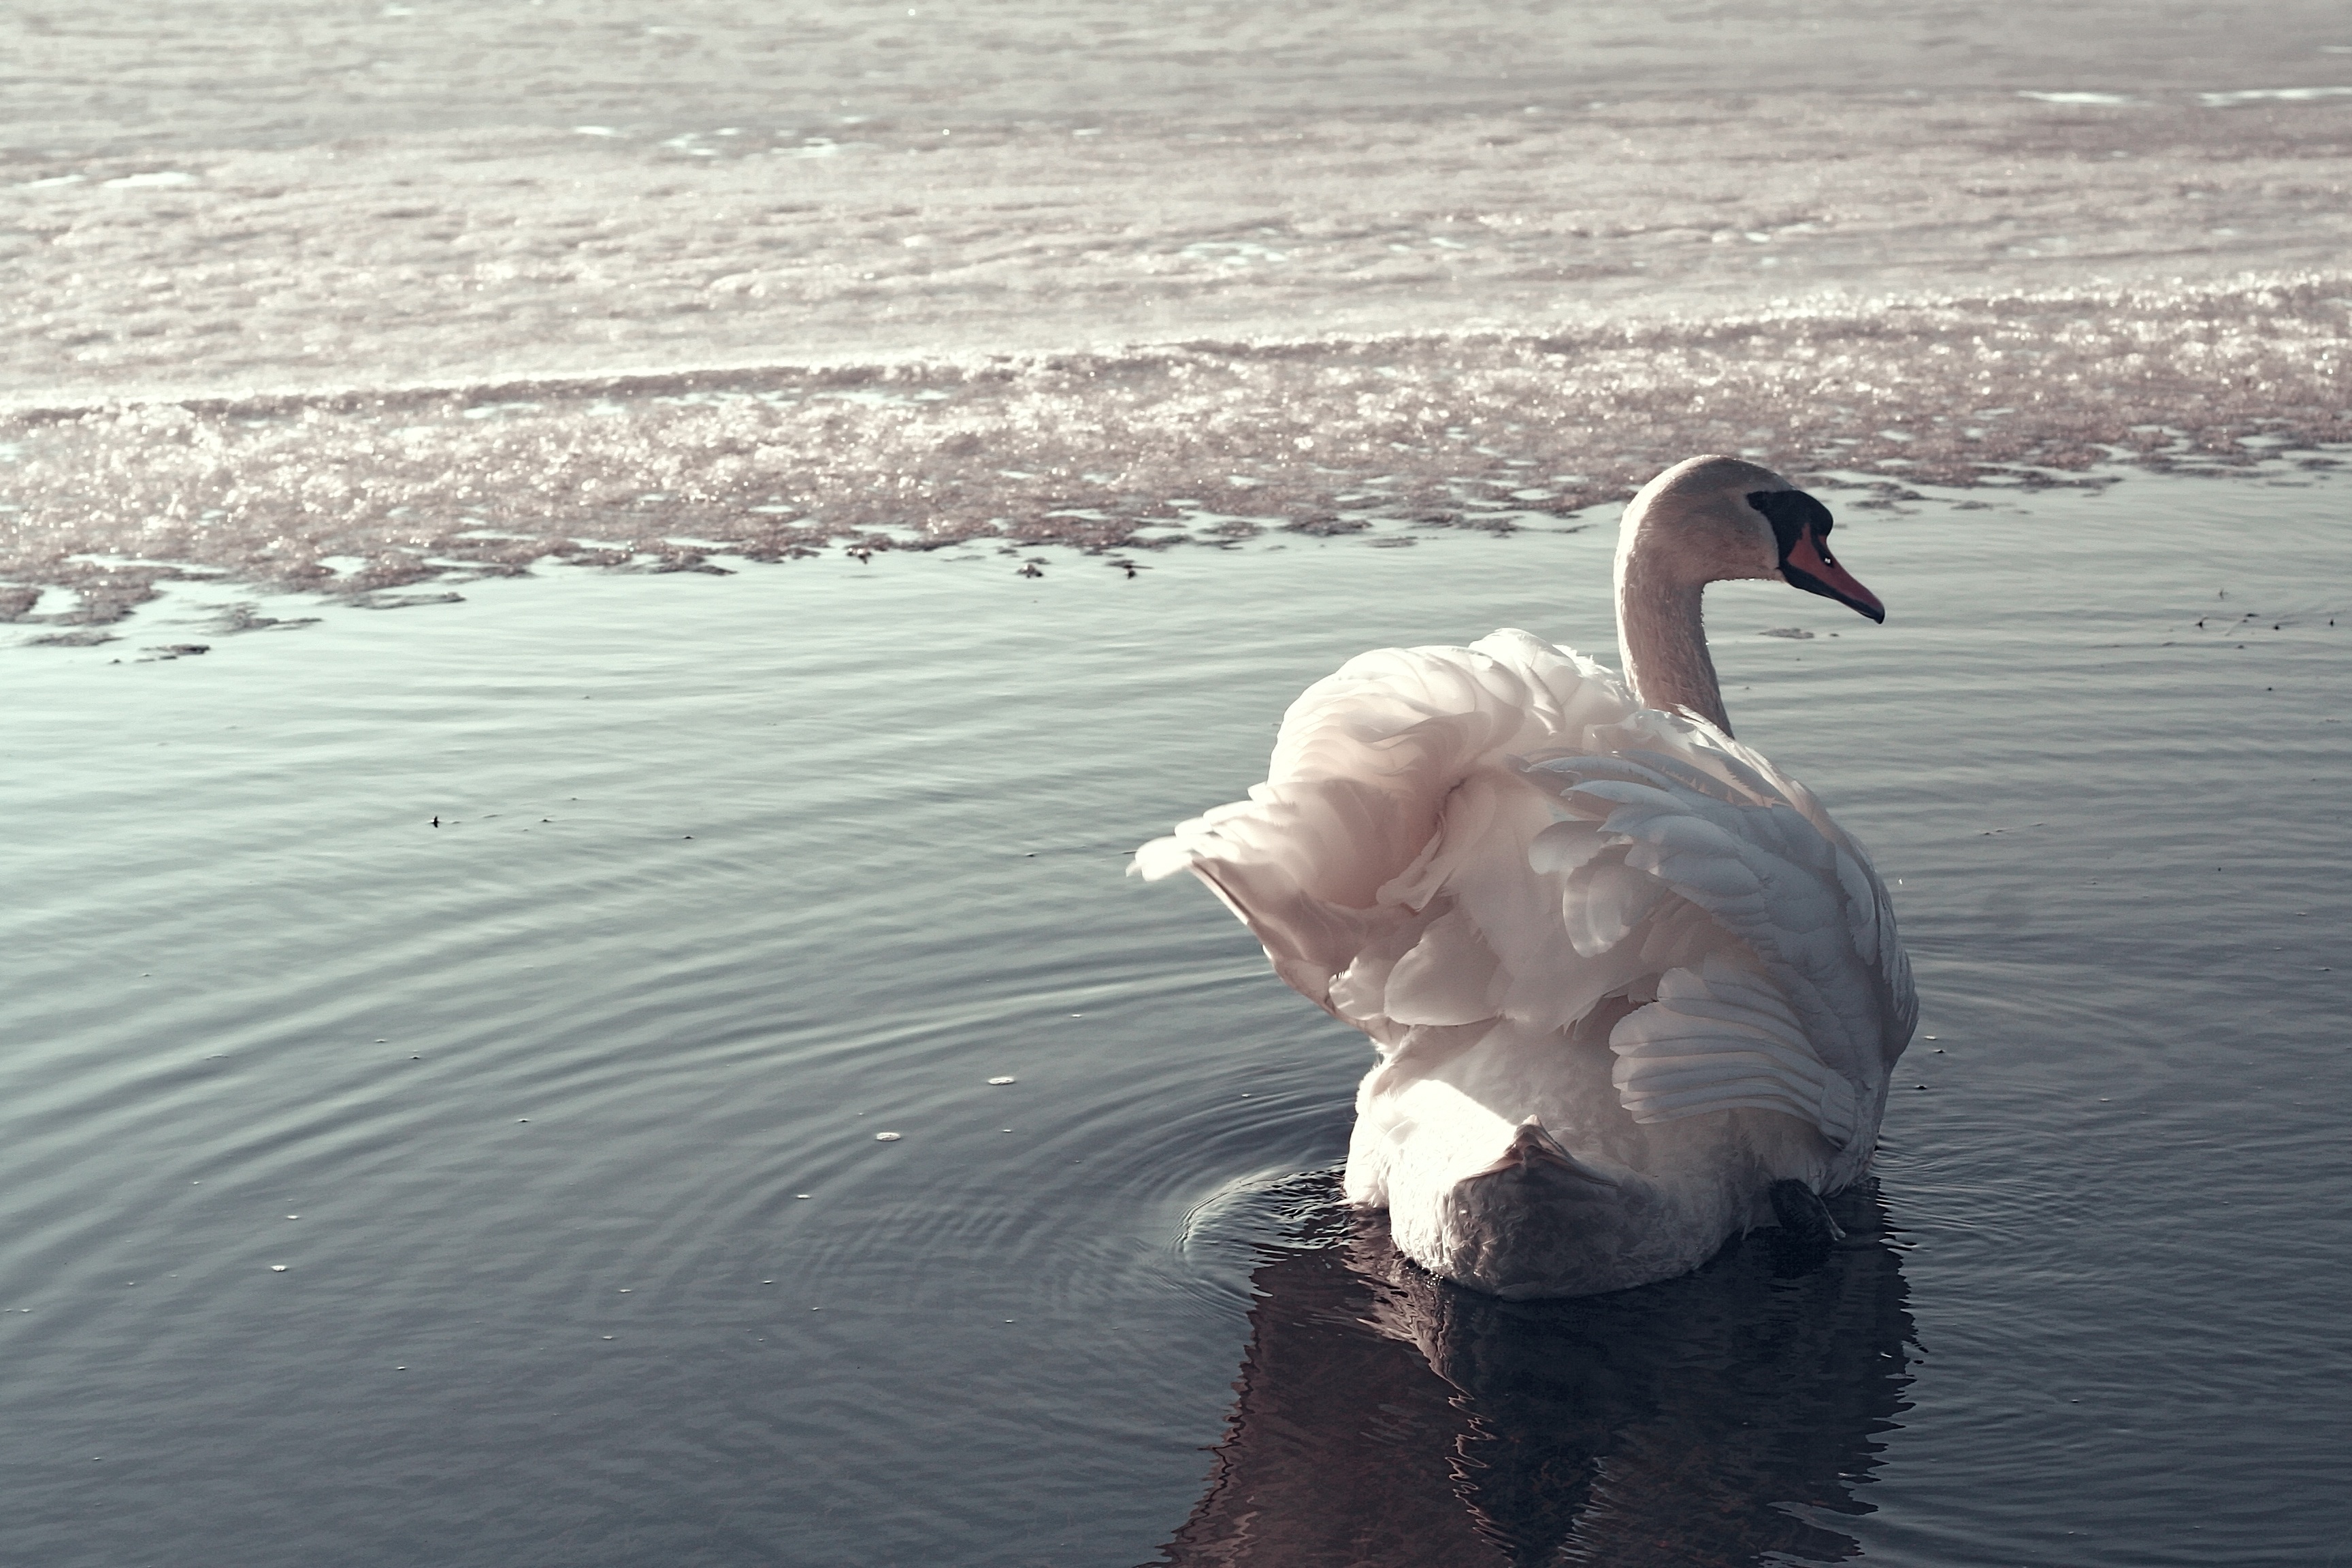
landscape, sea, water, nature, winter, bird, wing, lake, view, pen, animal, ice, floating, swan, duck, swans, goose, vertebrate, waterfowl, water bird, wild birds, ducks geese and swans, ice sheet